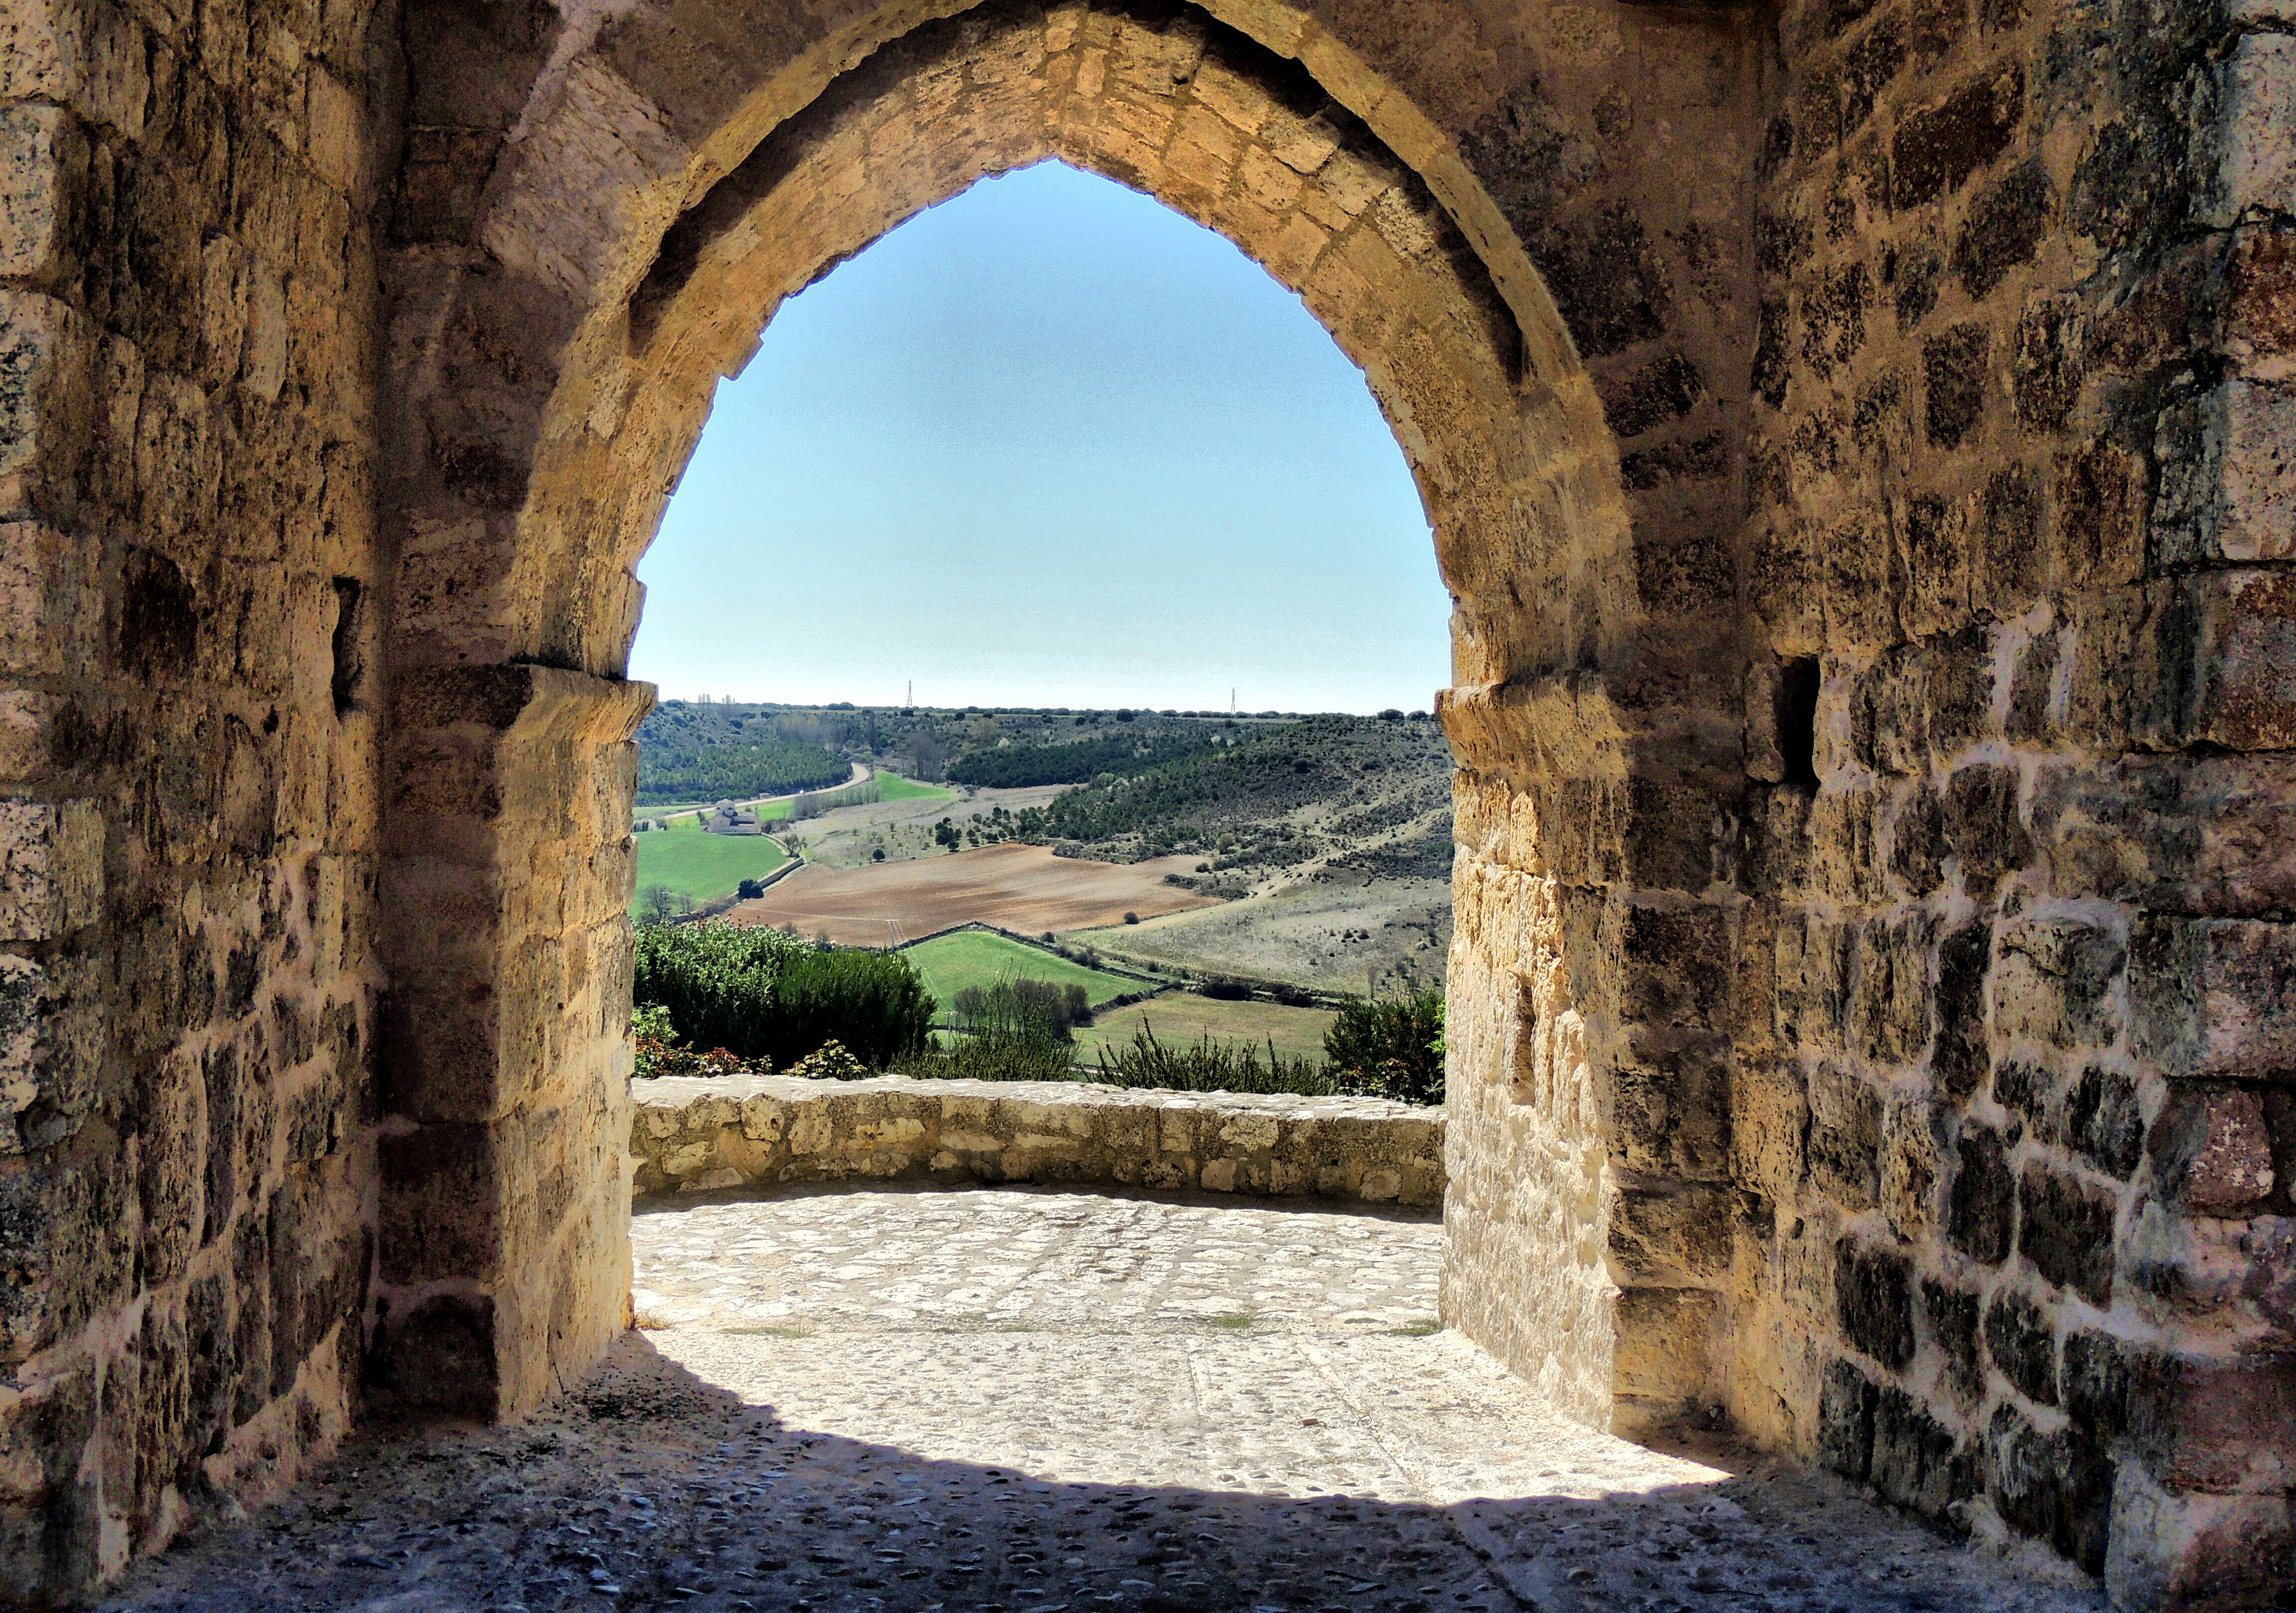
rock, architecture, wall, arch, castle, fortification, temple, ruins, monastery, history, abbey, estate, middle ages, ancient history